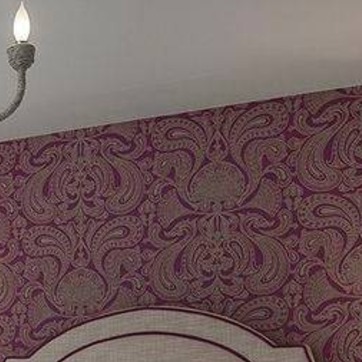
Material: wallpaper